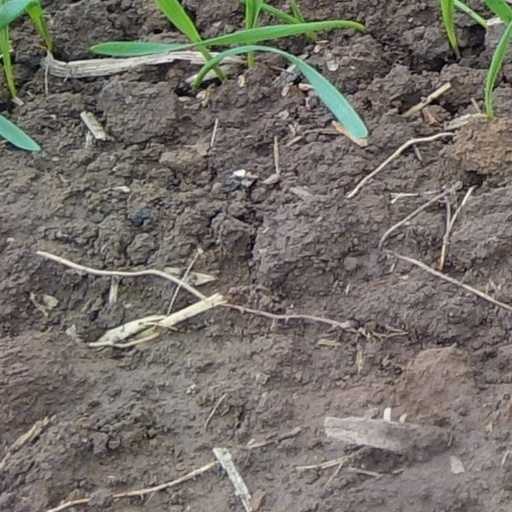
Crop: wheat